University of the Philippines Manila

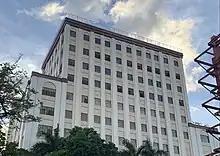
To accommodate more students and functions, UPM is constructing high-rise buildings. The new Medical Sciences Building of the College of Medicine was finished in 2022.

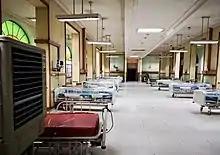
PGH converted several wards in the Main Block Building to accommodate COVID-19 cases.

Since 2001, the College of Medicine and the College of Nursing are recognized as Centers of Excellence by the Commission on Higher Education. In addition, the College of Nursing is a WHO Collaborating Center for Leadership in Nursing Development in the Asia-Pacific region. The Southeast Asian Ministers of Education Organization named the College of Public Health as the SEAMEO-TROPMED Regional Center for Public Health, Hospital Administration, and Environmental and Occupational Health. The National Teacher Training Center for the Health Professions is a WHO Regional Education Development Center for Health Professions Education.